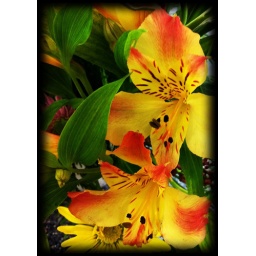
Saw this flower sitting on the desk while I was in a cafe